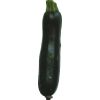
Label: Zucchini dark 1